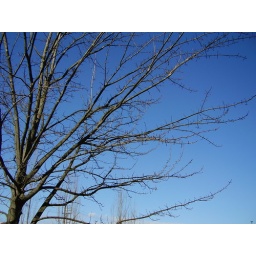
blue sky over Portland